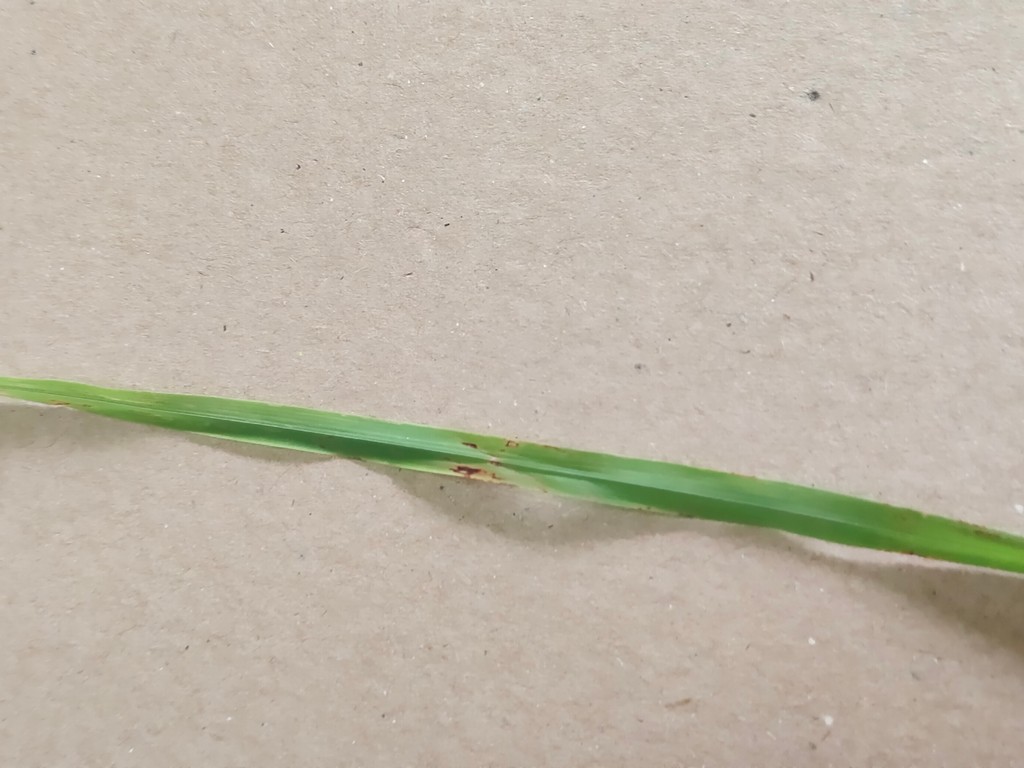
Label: Unhealthy